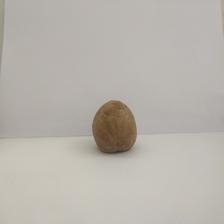
Size: Spoiled